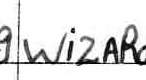
Label: Wizards